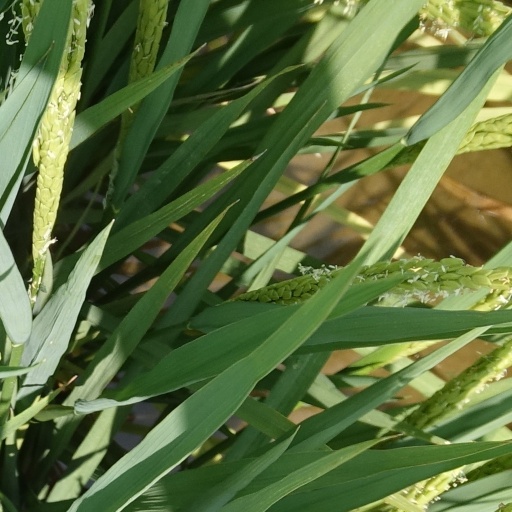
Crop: rice